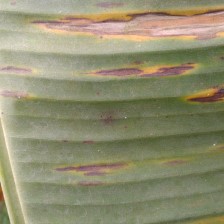
Label: sigatoka